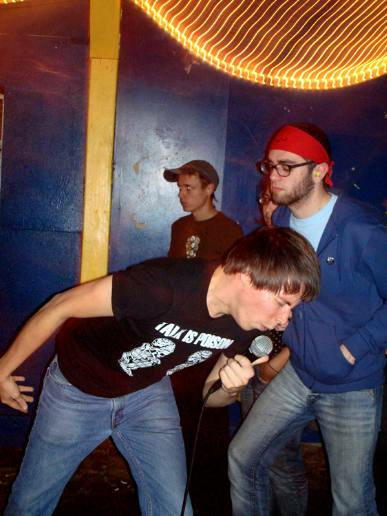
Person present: Yes